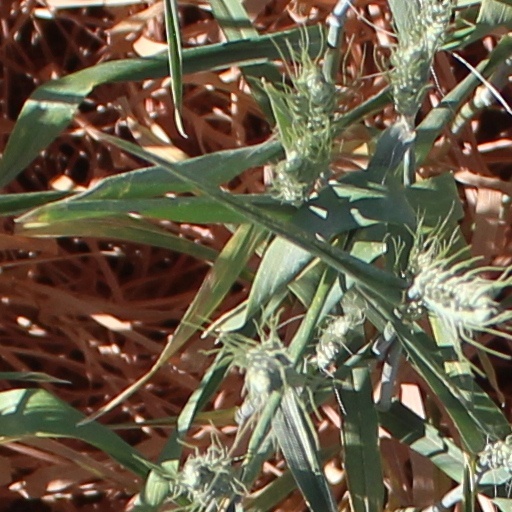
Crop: wheat